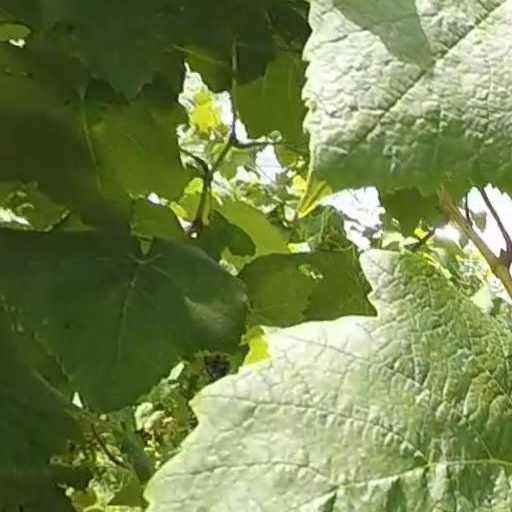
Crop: grape